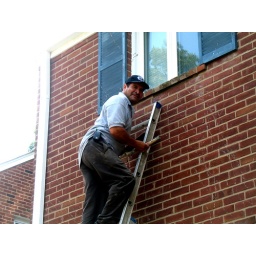
Daysi's dad fixed the damage to the bricks on our house caused when the oak tree blew over on it